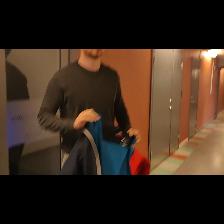
Label: Human